Brunswick–Uelzen railway

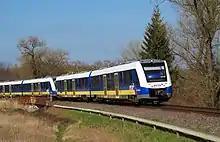
Class LINT 54 multiple unit near Brunswick

During the steam locomotive era, classes 03, 38, 50, 55, 57 and 64 among others were operated. In the 1930s, there were also apparent benefits from using accumulator railcar ETA 177. In the 1970s, passenger service were operated with two-engine Uerdingen railbuses (class VT 98.9) and class 628.0 and 614 diesel multiple units and the hedgerow semi-fast trains were hauled by class V 200.0 locomotives. The operation was successively operated with classes 634, 613 and 515 sets until the operation was switched to Silberling carriages hauled by locomotives.